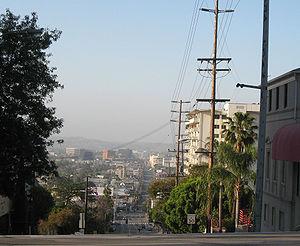
La Cienega Boulevard est une route importante nord-sud de Los Angeles, en Californie, qui va de Sunset Boulevard à West Hollywood jusqu'à El Segundo Boulevard à Hawthorne. La voie marque la frontière entre le Westside et la partie centrale de Los Angeles.